Chairman of the Council of Ministers of the Soviet Union

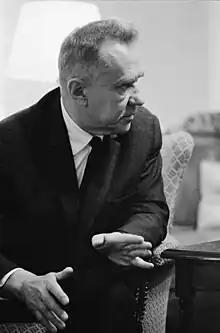
Alexei Kosygin was a member of the government of the Soviet Union for over 40 years (from 1939 to 1980), 16 of which served as Chairman of the Council of Ministers

On October 14, 1964, the Plenum of the Central Committee of the Communist Party of the Soviet Union, which relieved Nikita Khrushchev of his duties as First Secretary of the Central Committee of the Communist Party of the Soviet Union and Chairman of the Council of Ministers of the Soviet Union, recognized it inappropriate to further combine the highest party post and the post of head of government.